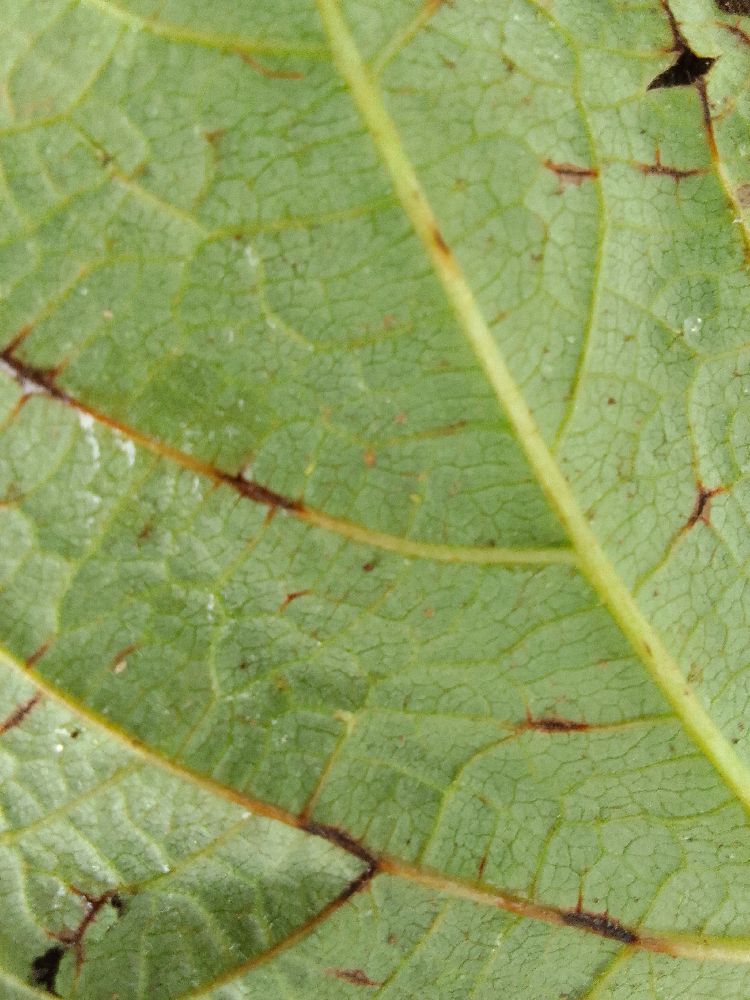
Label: anthracnose